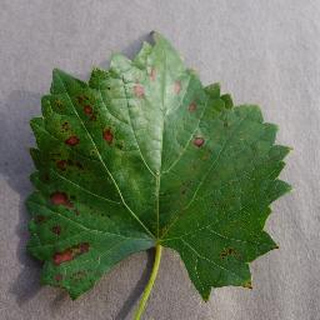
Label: grape_esca_black_measles